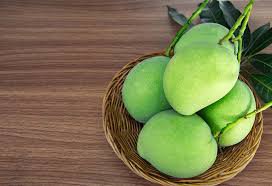
Label: Mango